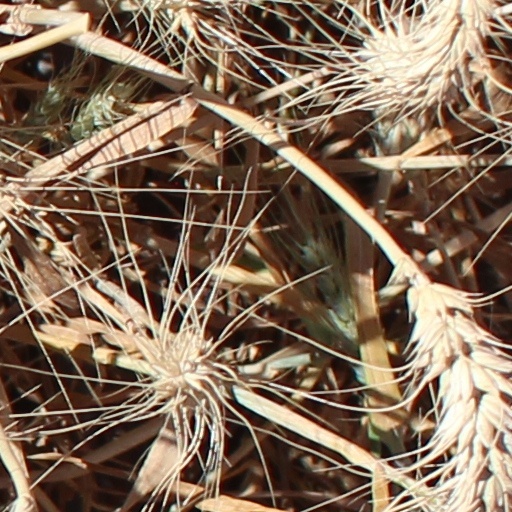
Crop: wheat